Karikázó

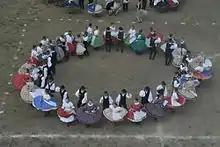

Karikázó is a Hungarian folk dance traditionally performed by women. It is a circle dance in time, traditionally to a cappella rather than instrumental music.